Dracula (1924 play)

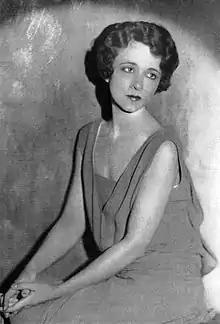
Dorothy Peterson played Lucy Seward on Broadway

The 1927 revision by Balderston was first performed at the Fulton Theatre on Broadway, then opened in London at the Windsor Theatre; it was revived in 1977 at the Martin Beck Theatre on Broadway, then returned to London at the Shaftesbury Theatre, with the following casts: